Camp Quest UK

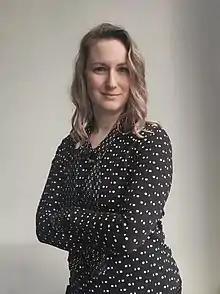
Samantha Stein, 2020

Camp Quest began in the United States as a non-religious humanist summer camp for children in 1996. It was conceived by a small committee of members of the Free Inquiry Group of Cincinnati and Northern Kentucky (FIG) with Helen and Edwin Kagin acting as directors for the first ten years. In 2000 Camp Quest expanded with independent camps operating throughout the United States with the same mission statement, eventually becoming Camp Quest Inc. in 2007 with Fred Edwords as its first president.